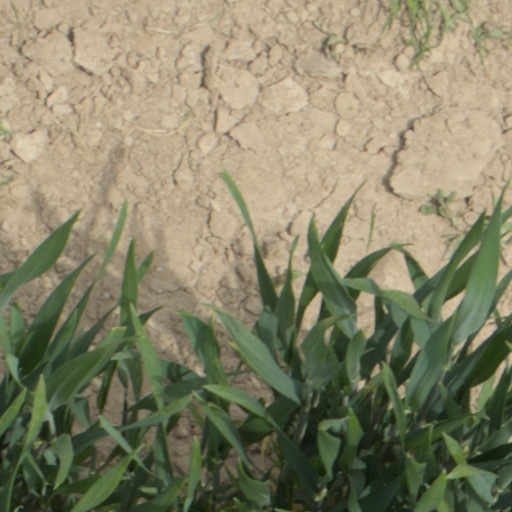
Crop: wheat